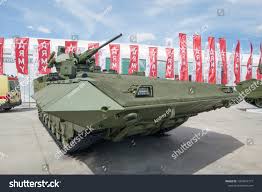
Label: BMP